John D. Butler

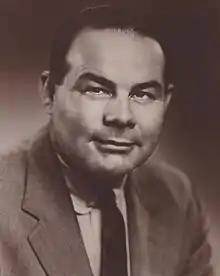

John D. Butler (August 4, 1915 – February 9, 2010) was an American Republican politician from California. John Butler was born in San Diego and played football at San Diego State University, where he was named an All-American. He was a transactional lawyer. During World War II, he served in the United States Navy.